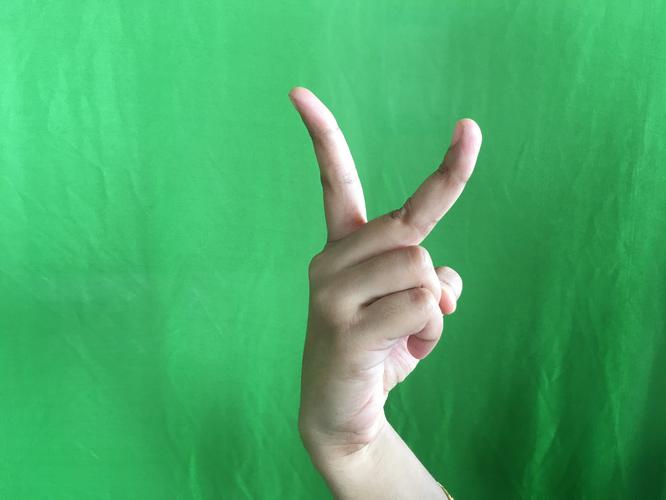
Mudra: Katrimukha
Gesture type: single_hand